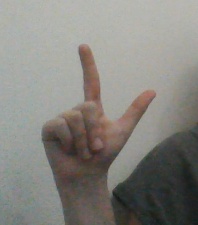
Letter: laam